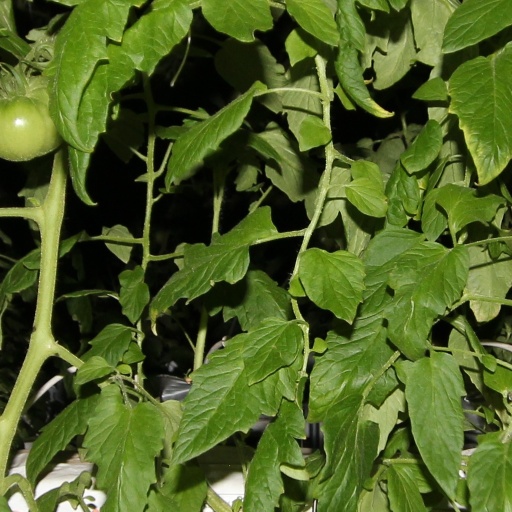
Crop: tomato